A Soldier's Courtship

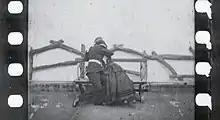

A Soldier's Courtship is an 1896 British short silent drama film that was directed by R.W. Paul. It depicts a woman sitting on a bench, who is later approached by a soldier. At first, the woman refuses the soldier's advance on her, but later, they are kissing each other very excitedly.